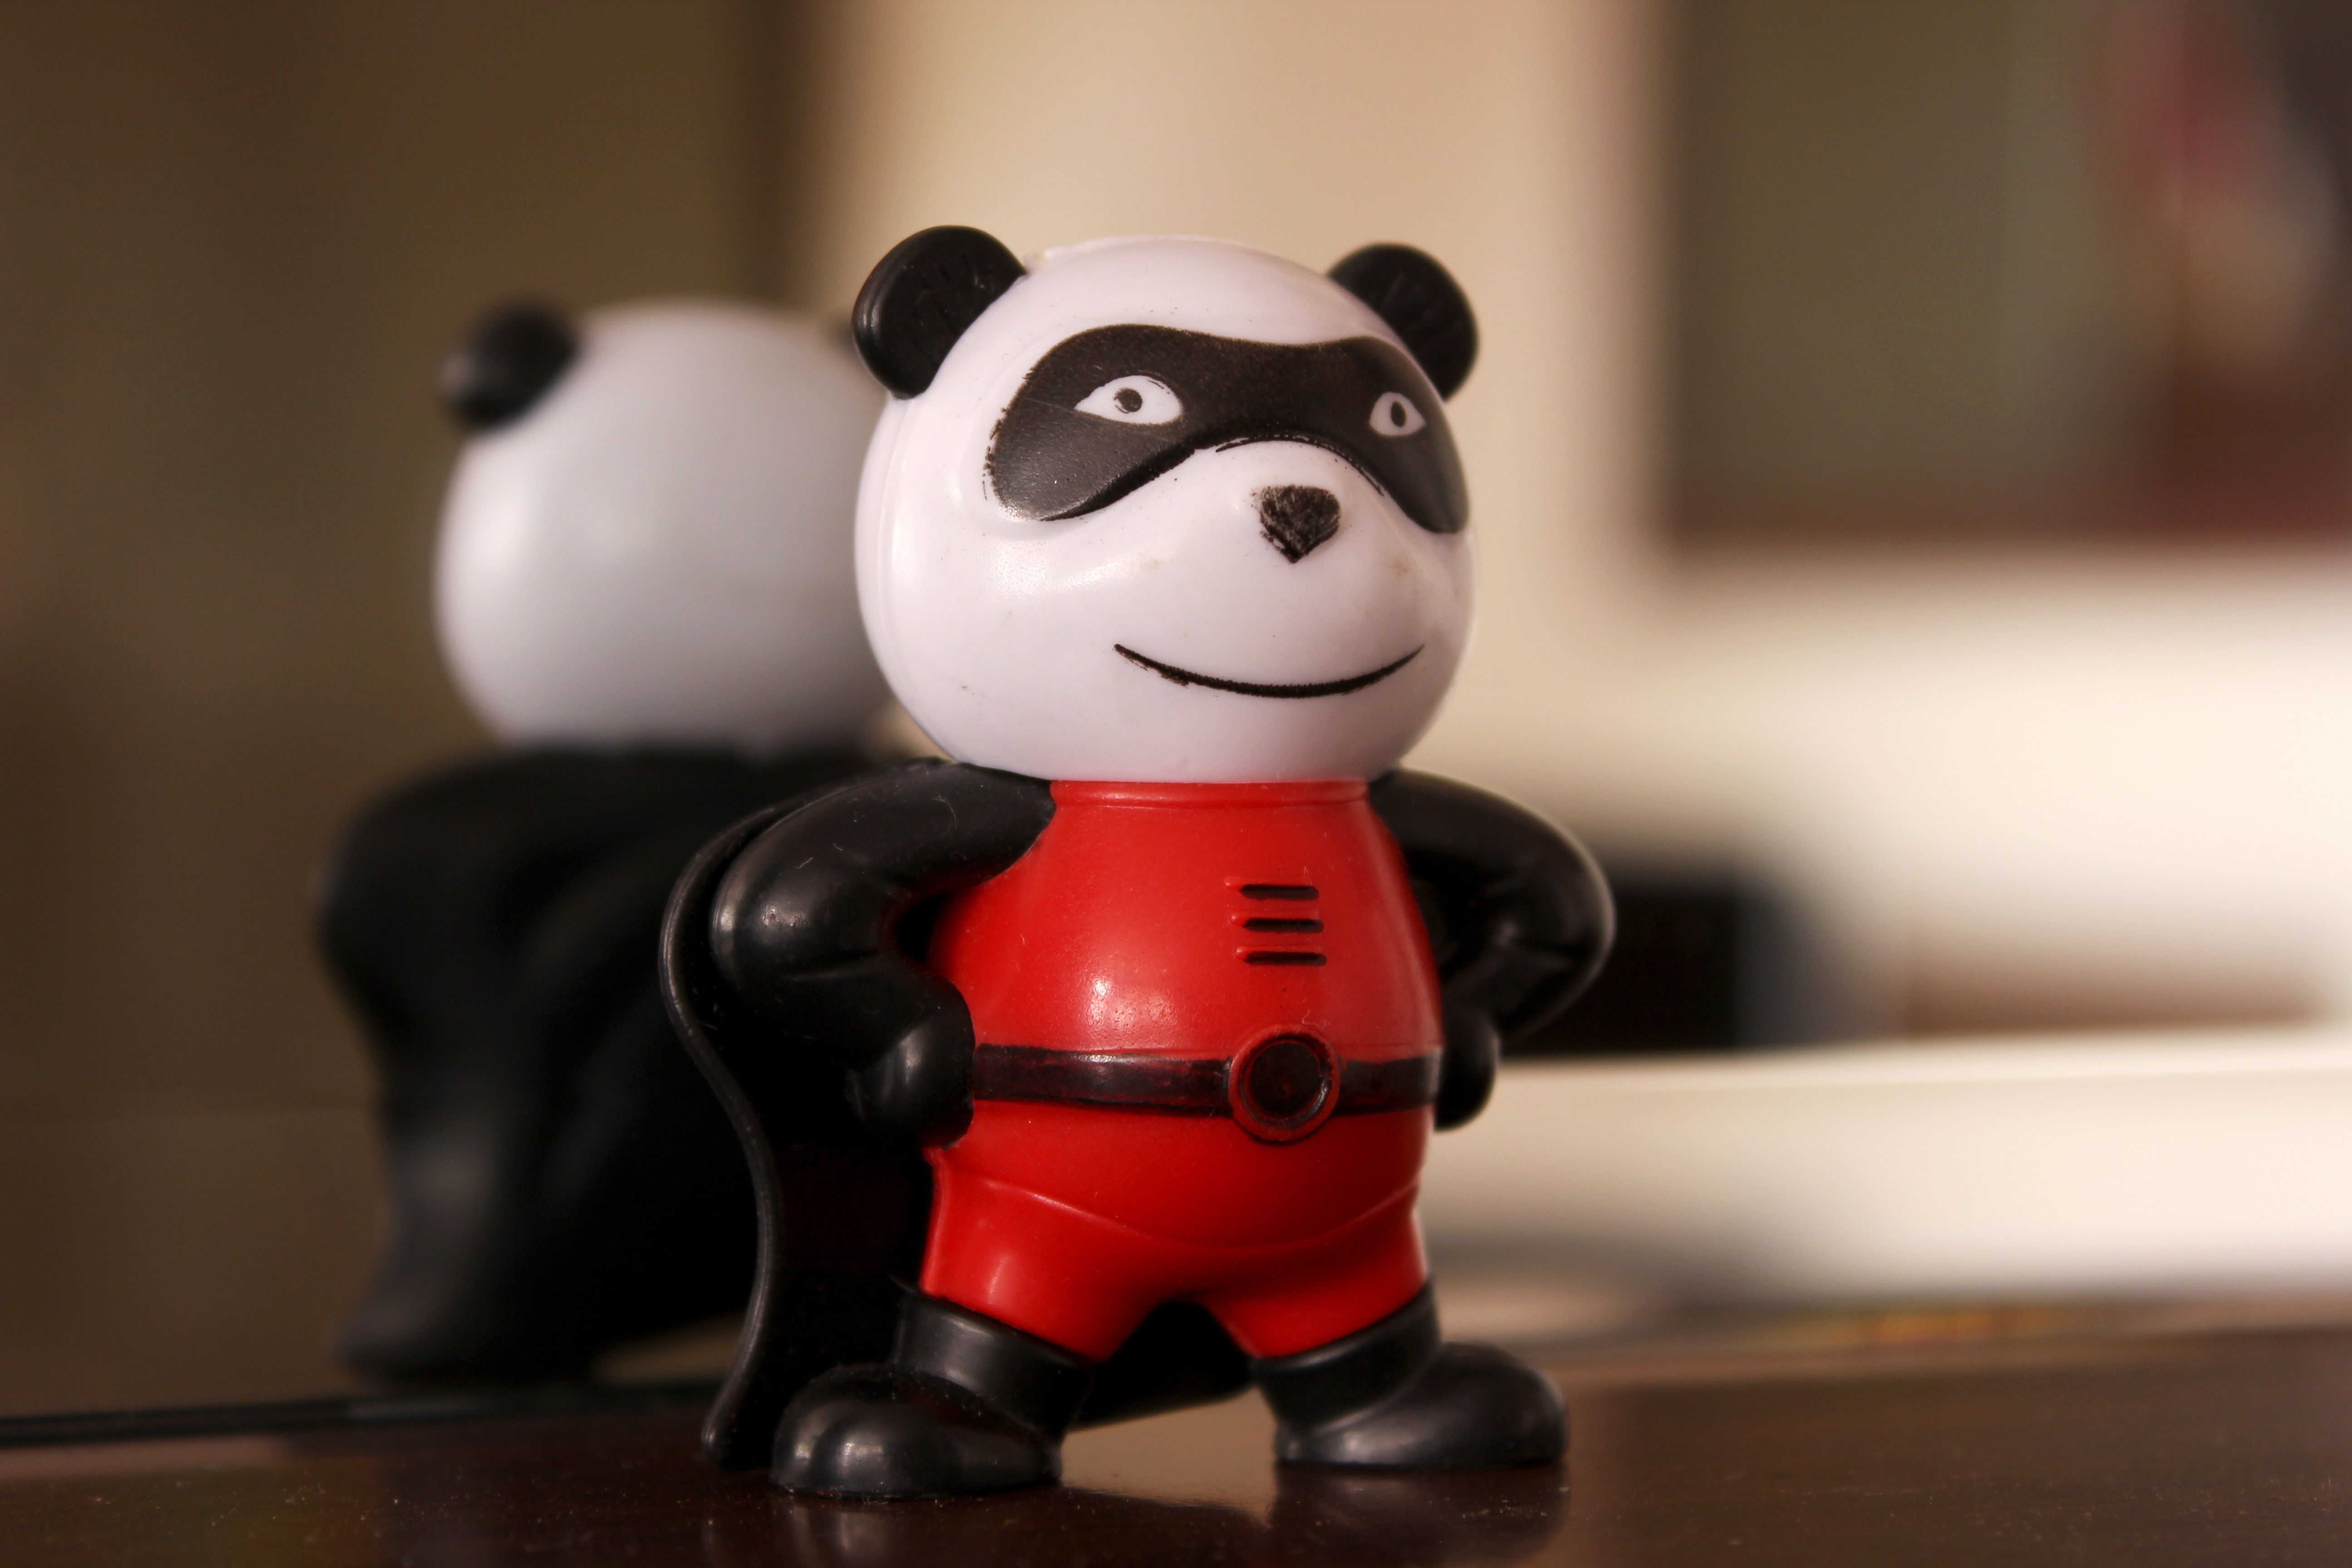
cute, standing, red, machine, black, toy, smile, panda, power, figurine, strong, superhero, super panda, stuffed toy